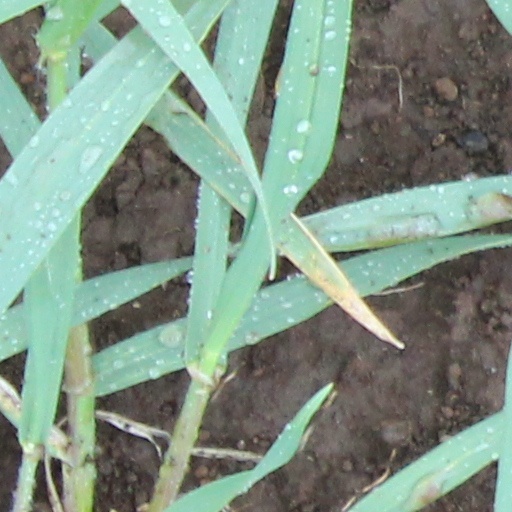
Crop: wheat